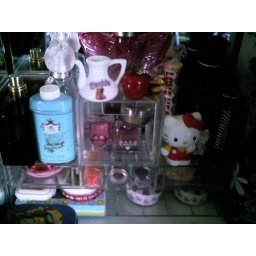
This is a plastic shelf thing i keep on my dressing table :)comes in useful to store make-up !!